Gabiriele Lovobalavu

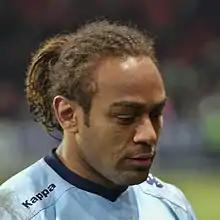

Gabiriele Voduadua Lovobalavu (born 20 June 1985 in Savusavu) is a Fijian rugby union player. He plays as a centre.